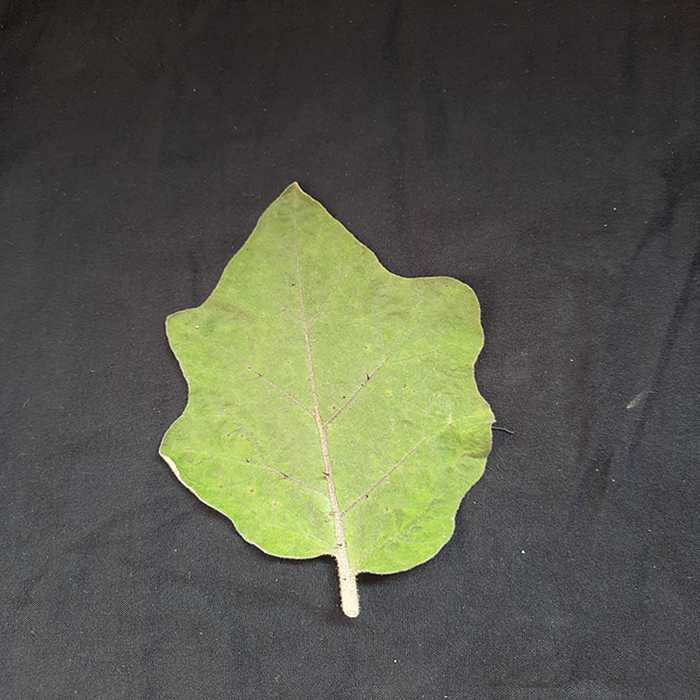
Plant: Eggplant
Label: Eggplant fresh leaf